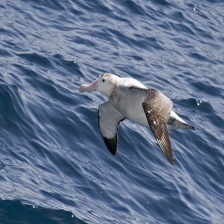
Species: ALBATROSS
Scientific name: DIOMEDEIDAE